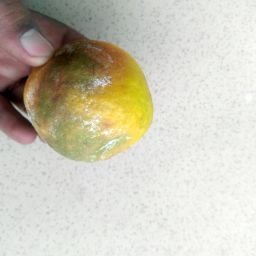
Fruit: Orange
Quality: Bad